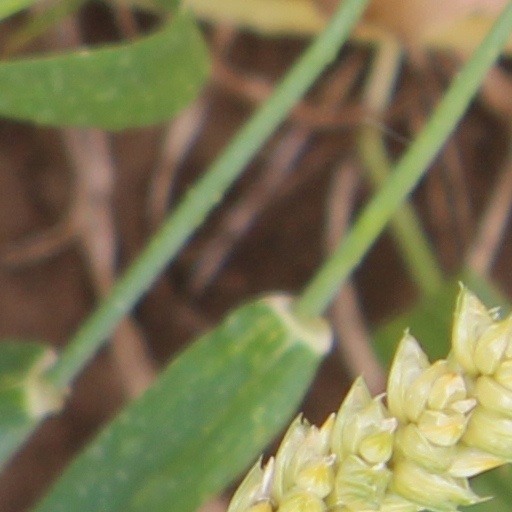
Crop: wheat